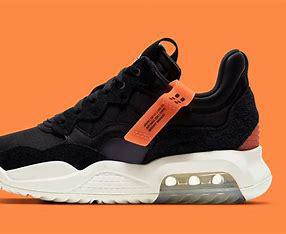
Brand: Jordan
Model: MA2